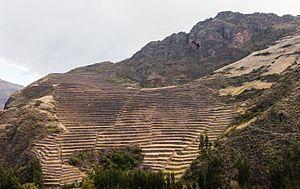
L’Empire inca fut, du XVᵉ au XVIᵉ siècle, un des états de la civilisation andine et le plus vaste empire de l'Amérique précolombienne. Son territoire s'est en effet étendu, à son extension maximale, sur près de 4 500 km de long, depuis le Sud-Ouest de l'actuelle Colombie, au nord, jusqu'au milieu de l'actuel Chili, au sud, et comprenant la quasi-totalité des territoires actuels du Pérou et de l'Équateur, ainsi qu'une partie importante de la Bolivie, du Chili, et significative de l'Argentine du Nord-Ouest, soit sur une superficie de plus de trois fois celle de la France d'aujourd'hui. Héritier des civilisations andines préexistantes, il était maillé par un important réseau de routes d'environ 22 500 à 38 600 kilomètres convergeant vers sa capitale, Cuzco.